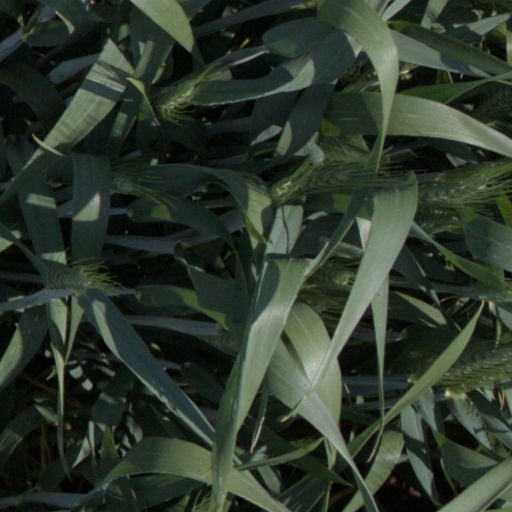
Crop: wheat